Machindra Kasture

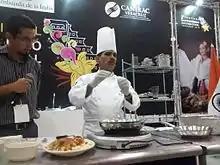
Chef Kasture at International Food Festival in Veracruz Mexico.

In 2015, he cooked at the site called Refectory Ambrosiano for Caritas Ambrosiana which is an association that collects the food which is not used in the restaurants of the EXPO Milano 2015 to feed homeless or poor people in a special refectory in Milan, Italy at Expo Milano 2015.